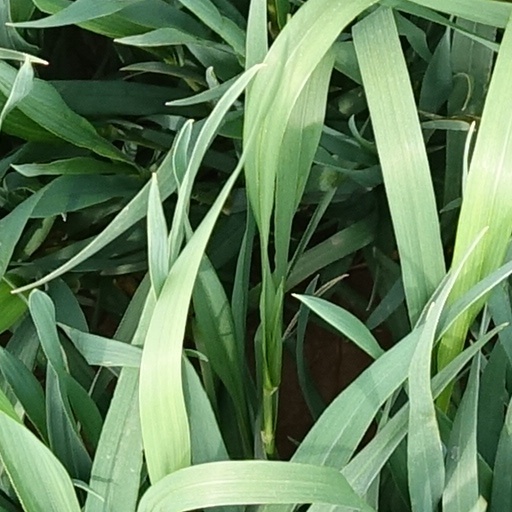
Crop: wheat